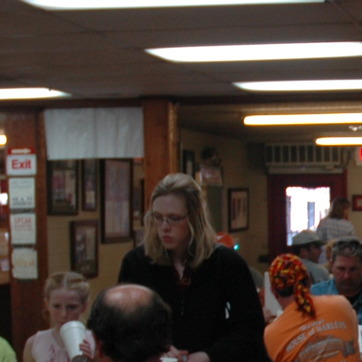
Material: hair